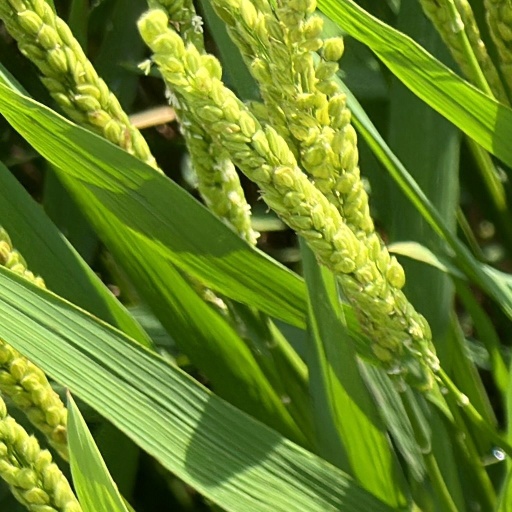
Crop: rice